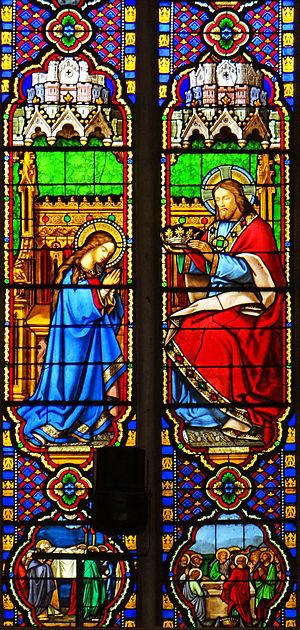
Marmande - Église Notre-Dame - Vitrail du Couronnement de la Vierge (maître-verrier
Émile Thibaud, né Pierre Jean Thibaud le 11 décembre 1806 à Riom et mort le 28 août 1896 à Lamazière-Haute, est un vitrailliste du XIXᵉ siècle.